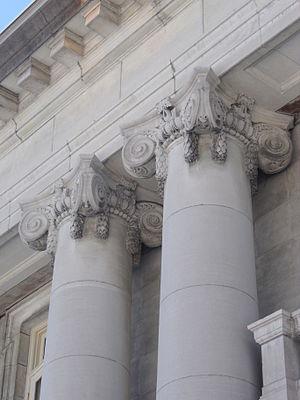
Détails des colonnes à chapiteau ionique du château Dufresne, 4040 rue Sherbrooke Est, Montréal, Québec, Canada.
Le Château Dufresne est un domaine constitué de deux maisons bourgeoises jumelées situées dans l’arrondissement Mercier-Hochelaga-Maisonneuve de la ville de Montréal au Canada.